Utsunomiya Brex

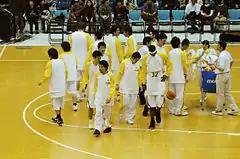
Link Tochigi Brex

Utsunomiya Brex is a Japanese professional basketball team based in Tochigi Prefecture, Japan. After winning the JBL 2 in 2008, the team played in the National Basketball League. The team was founded as Tochigi Brex in 2007 and was later named Link Tochigi Brex.